Palace Theatre, Melbourne

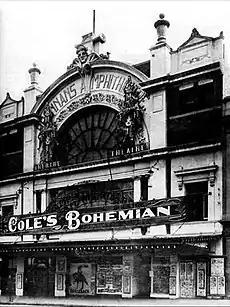
Brennan's Amphitheatre in 1912

In 1911 the Queensland based architects Eaton & Bates, in association with the Melbourne architect Nahum Barnet, were commissioned to design a new theatre for the site for James Brennan. The design had seating on three levels and a large proscenium with curtains of gold. The front section included some rooms on the upper floors known as the Pastoral Hotel. It opened in April 1912 as Brennans Amphitheater.